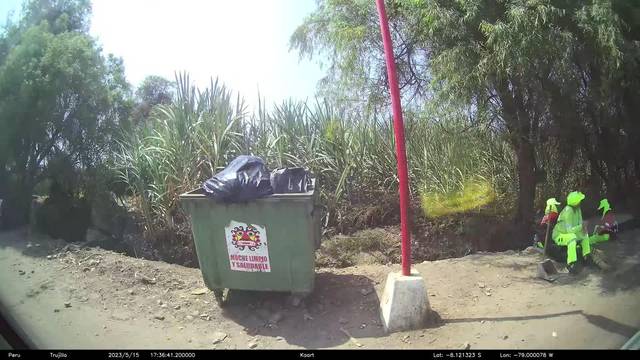
Region: Peru
Coordinates: -8.121, -79.0